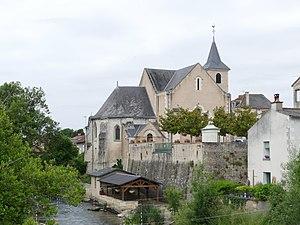
L'église Saint-Clément à Chasseneuil-du-Poitou (Vienne, Poitou-Charentes, France).